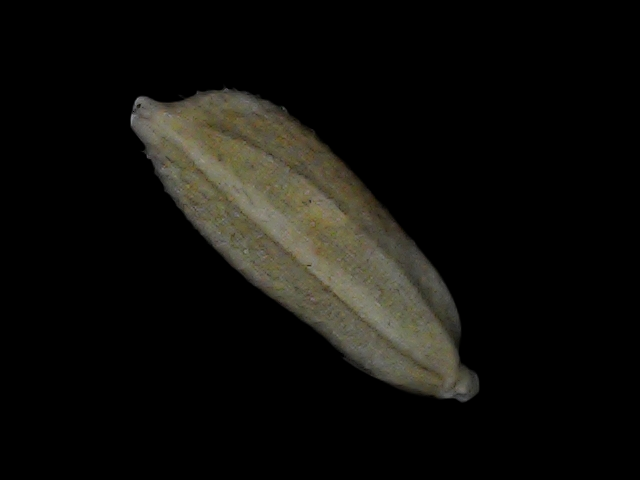
Rice variety: Bd93